Rayna Knyaginya Peak

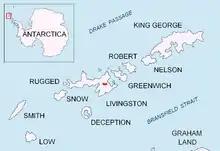
Location of Bowles Ridge on Livingston Island in the South Shetland Islands.

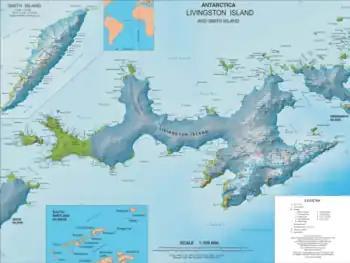
Topographic map of Livingston Island and Smith Island.

Rayna Knyaginya Peak is a peak of elevation 680 m in western Bowles Ridge, Livingston Island in the South Shetland Islands, Antarctica. Surmounting Perunika Glacier to the south and northwest, and Kaliakra Glacier to the northeast.